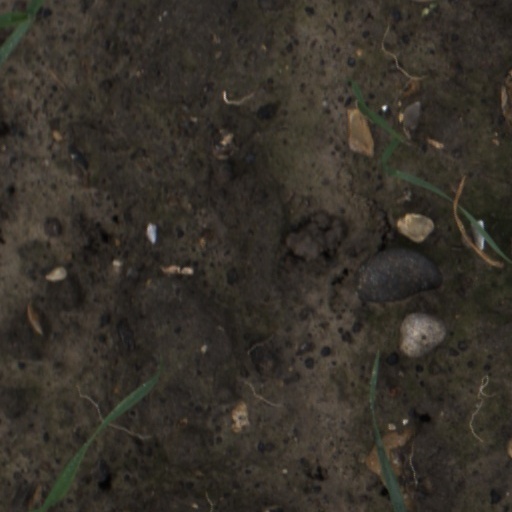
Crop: wheat